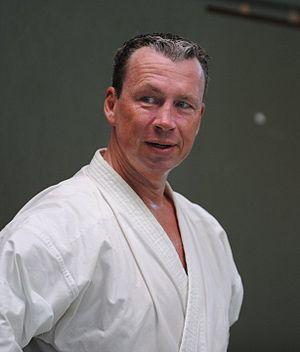
Ralf Brachmann, né le 27 juin 1962 à Ludwigshafen, est un karatéka allemand notamment connu pour avoir remporté une médaille de bronze en kumite individuel masculin plus de 80 kilos aux championnats du monde de karaté 1990 organisés à Mexico, au Mexique.